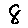
Label: 8